The Letter People

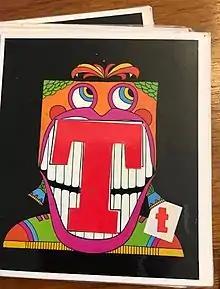
Card used in a public school classroom from the Alpha Time program that shows the 1968 version of Mister T from The Letter People

Elayne Reiss-Weimann and Rita Friedman, two teachers from George Miller Elementary in Nanuet, New York, created the concept of Letter People. In 1964, first-grade teacher Reiss-Weimann formed the original idea for the Letter People. She had struggled daily to draw the attention of her 24 students (who were typical first-graders, eager and rambunctious) in a distraction-fond hallway classroom at the overcrowded school. Weimann collaborated with an early childhood coordinator, Rita Friedman, to create an educational program that revolved around 26 anthropomorphic characters, each representing a letter of the alphabet, to teach beginning readers how to "decode" or "sound out" the consonants and vowels that form words. They embodied the basic rules of phonics into stories about this clan of make-believe pictograms called the Letter People.